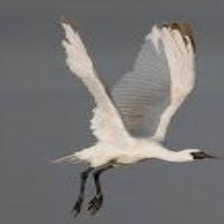
Species: BLACK FACED SPOONBILL
Scientific name: PLATALEA MINOR
ImageNet parent category: spoonbill